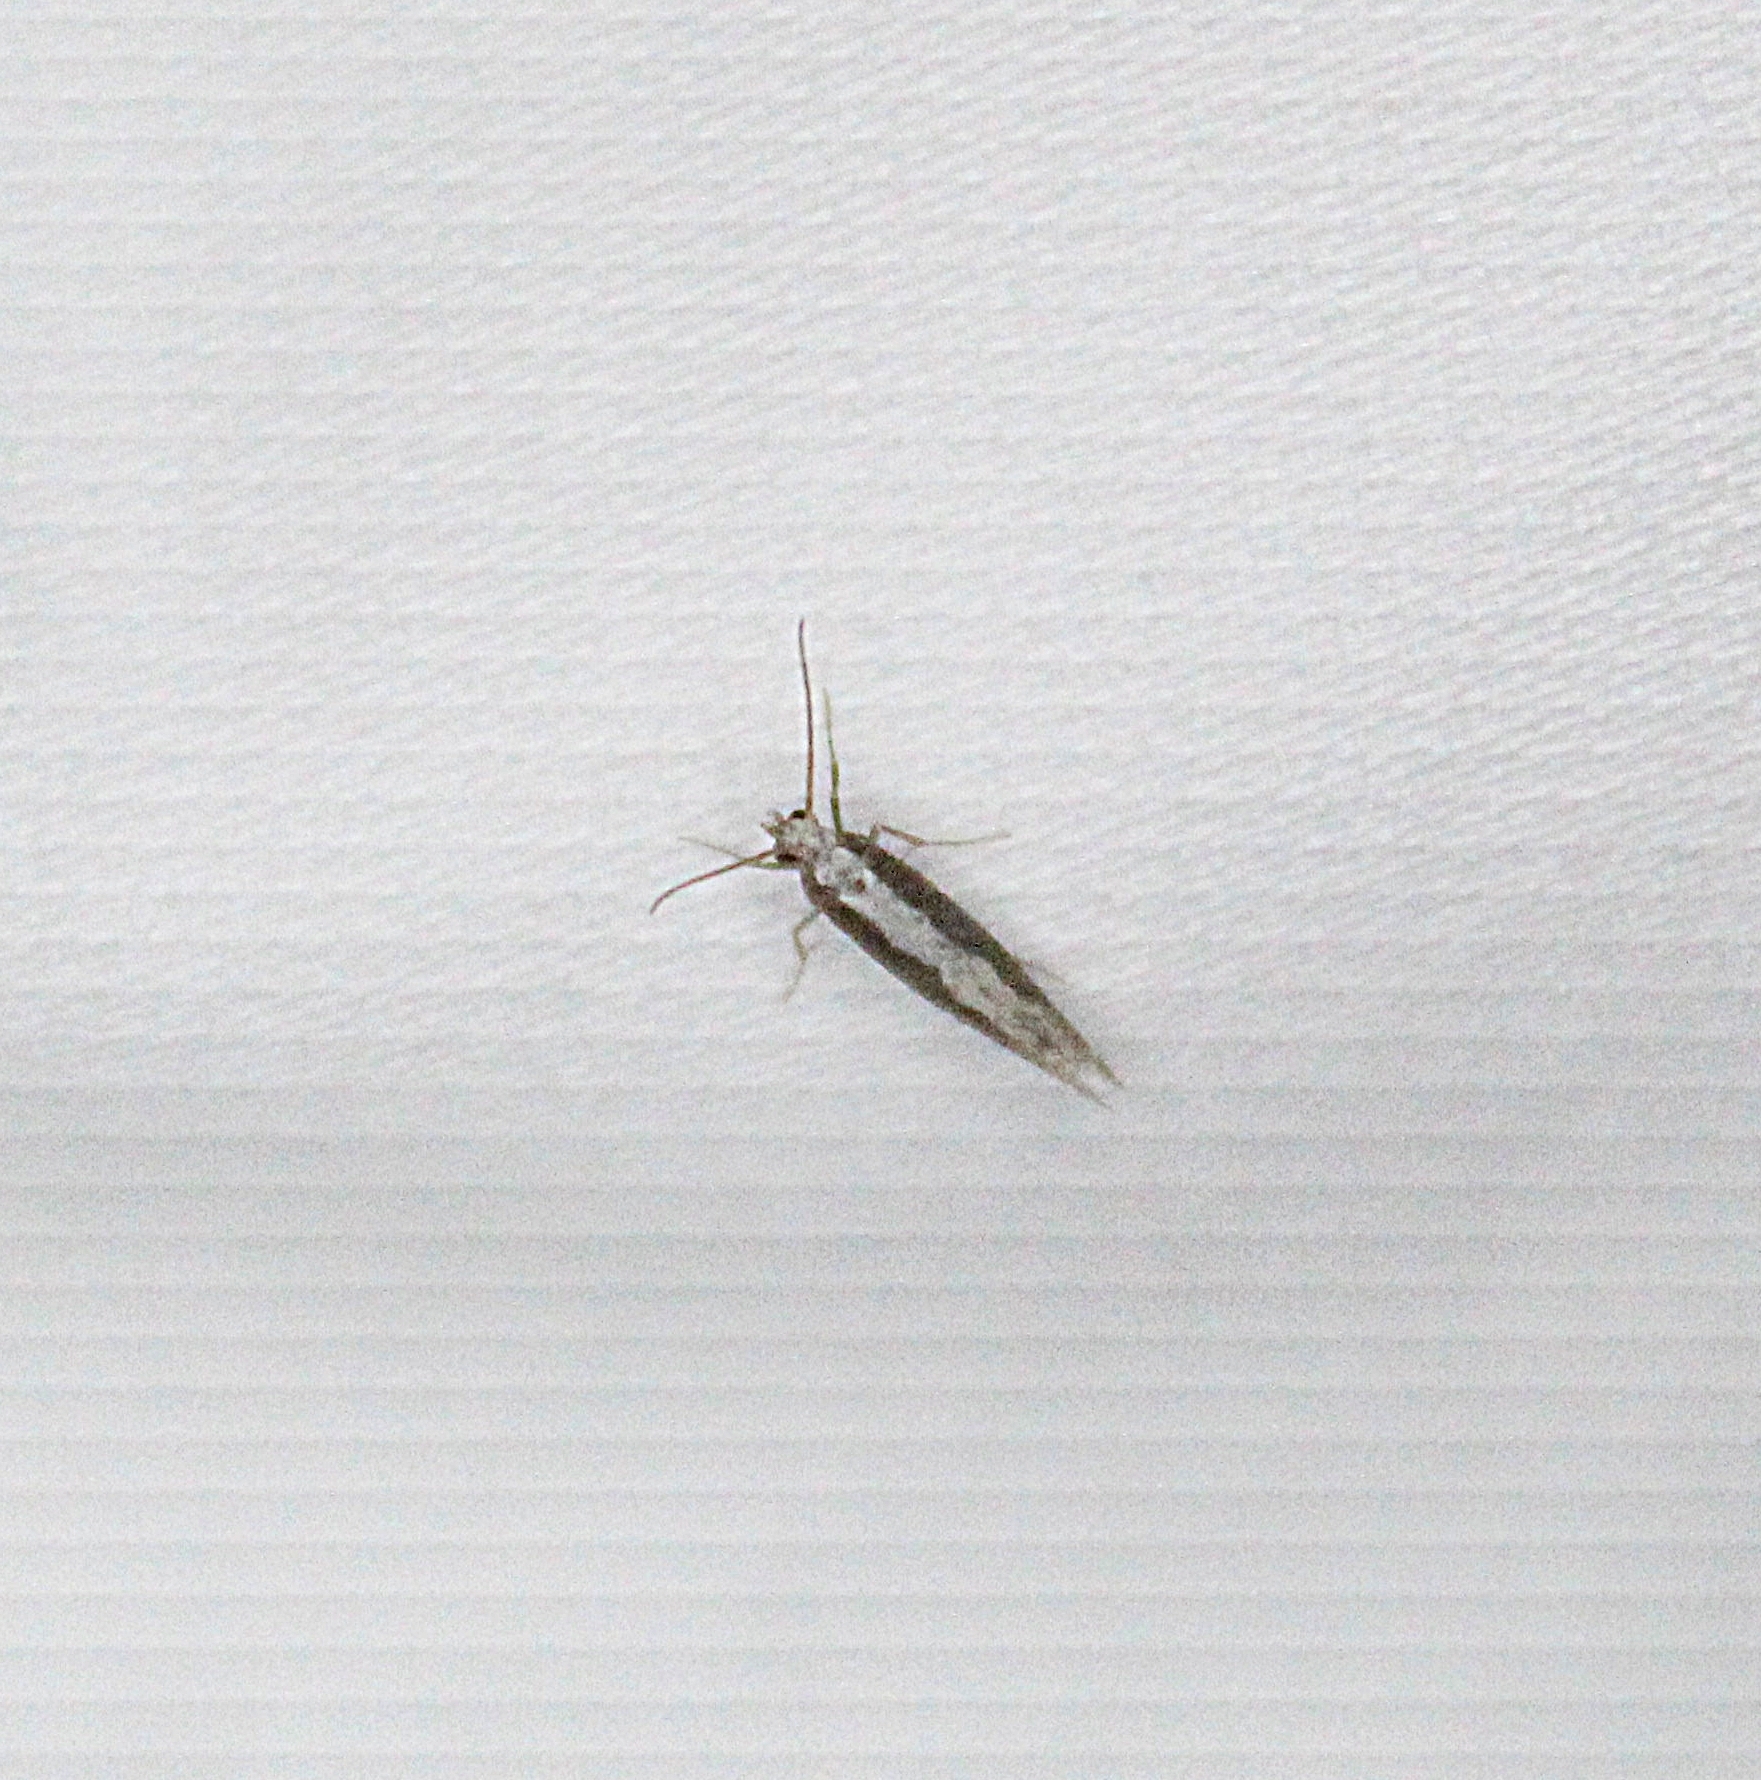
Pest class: diamondback_moth